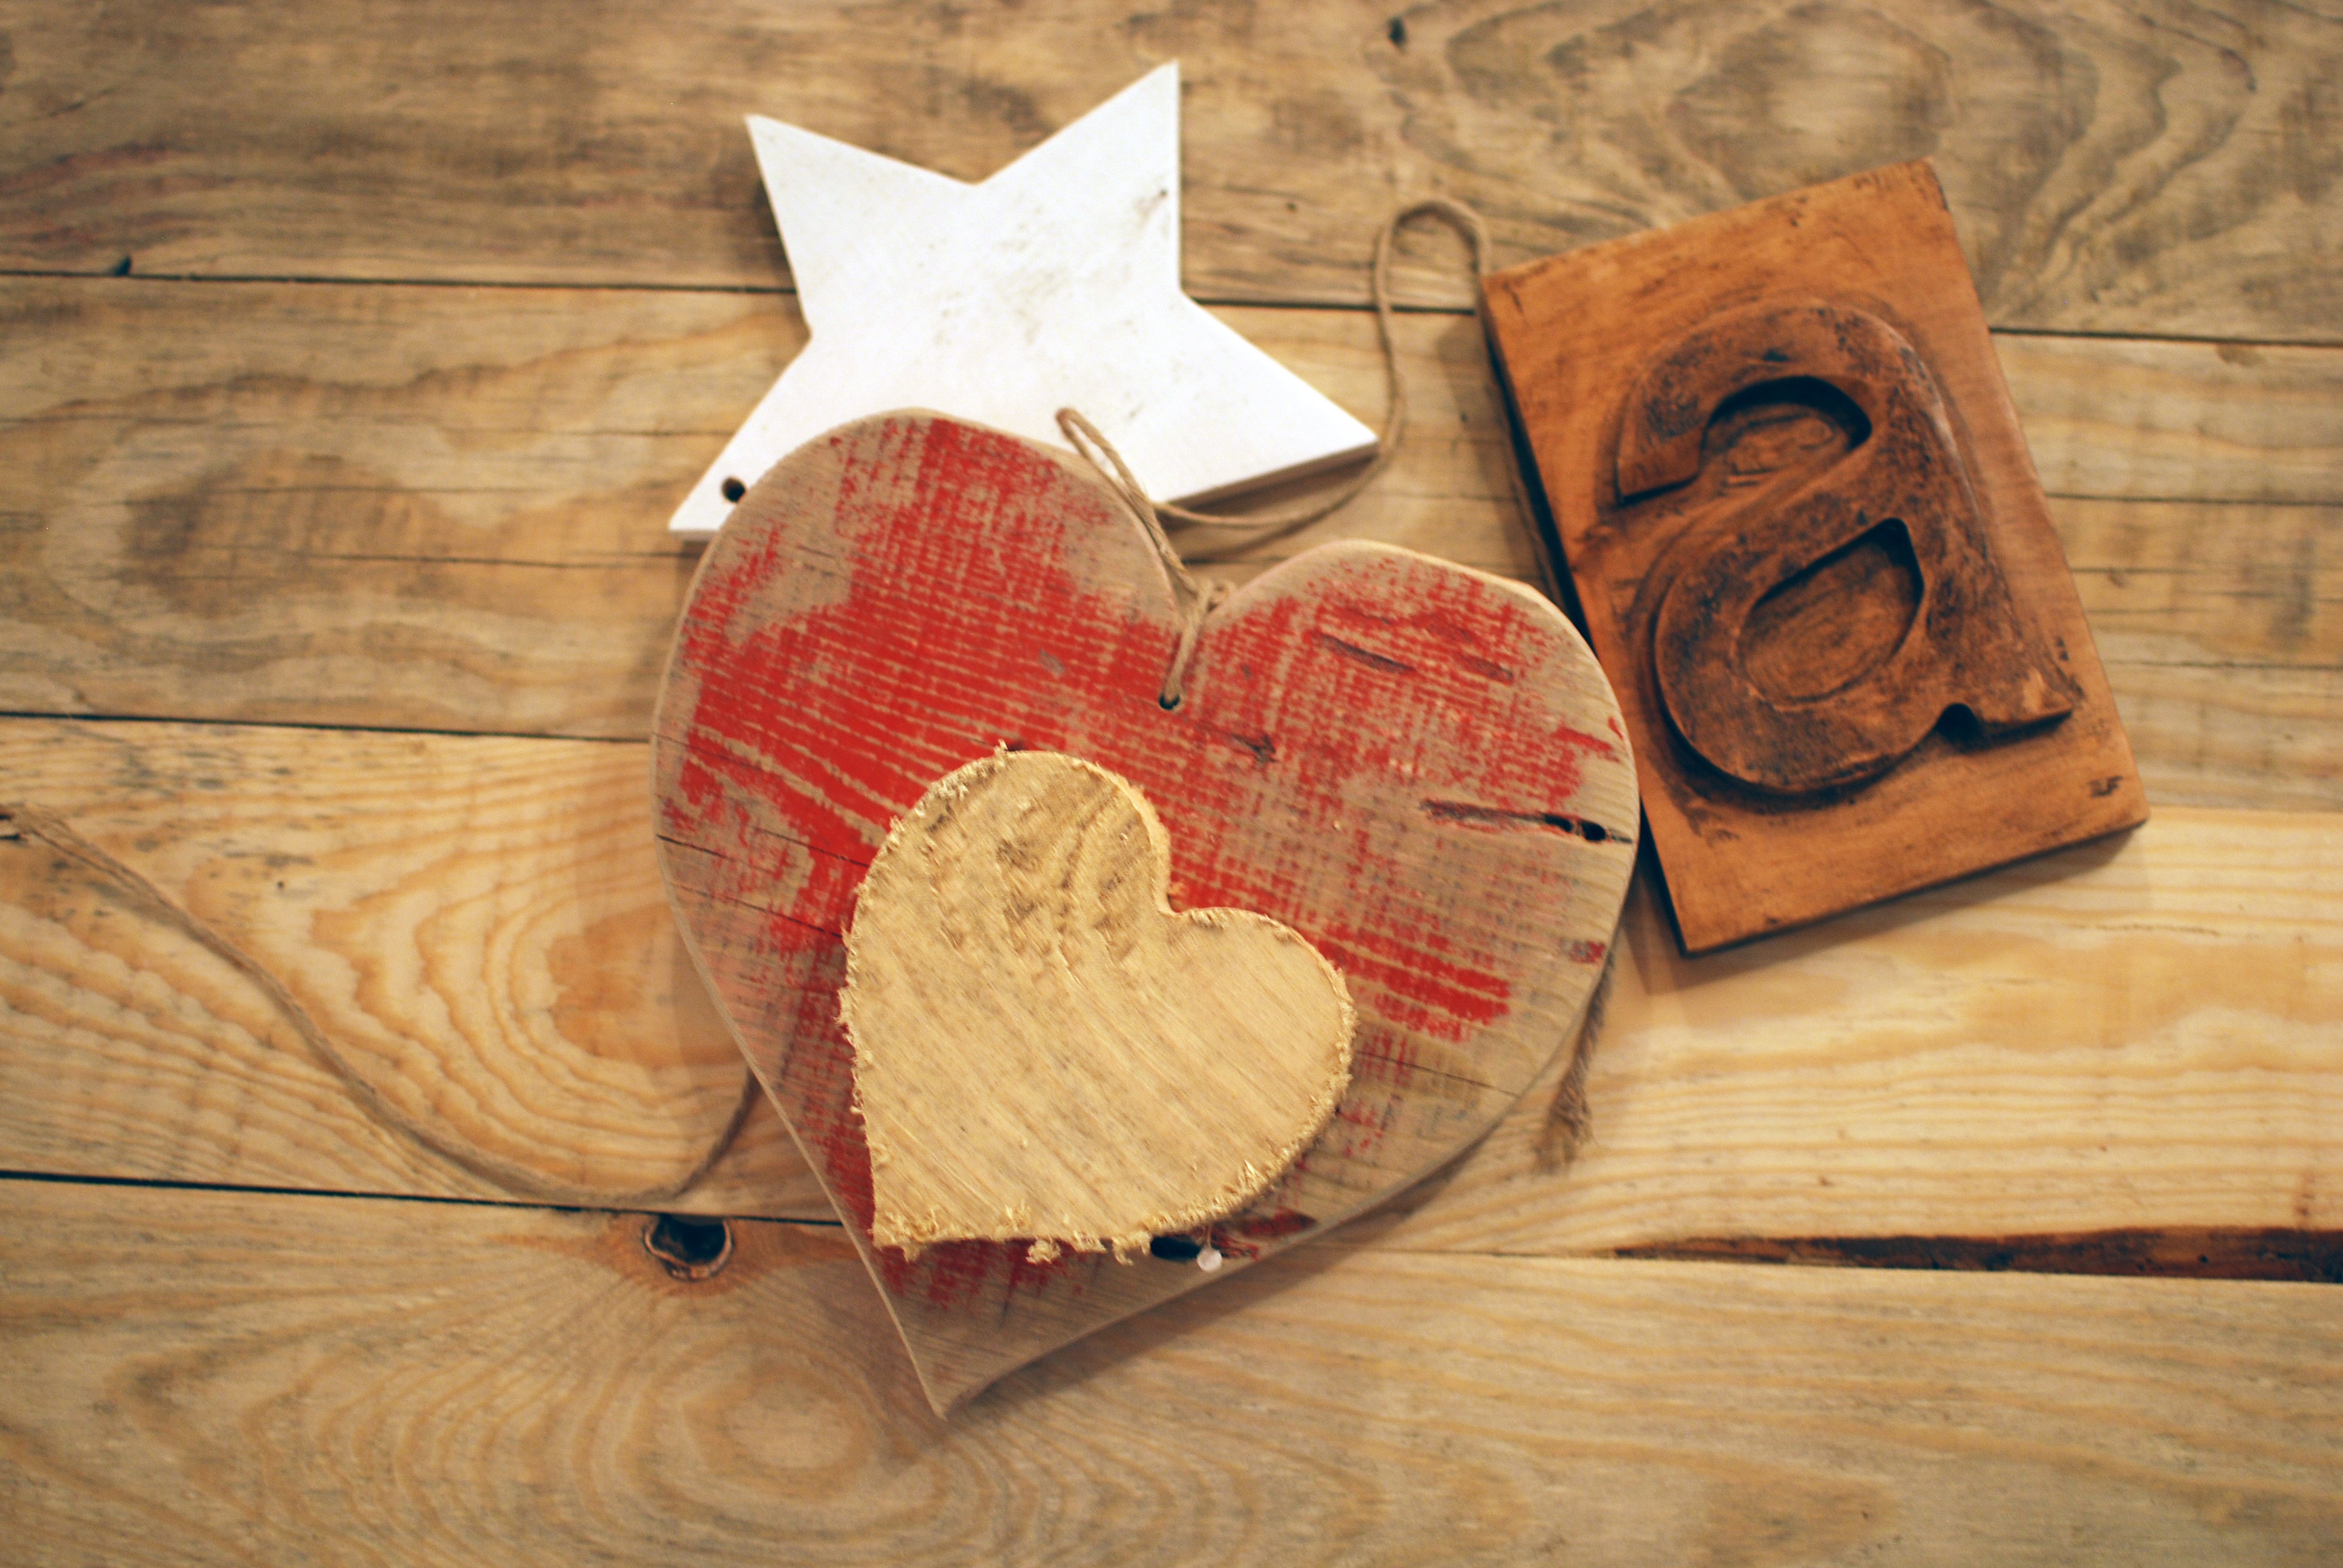
wood, star, heart, letter, art, organ, carving